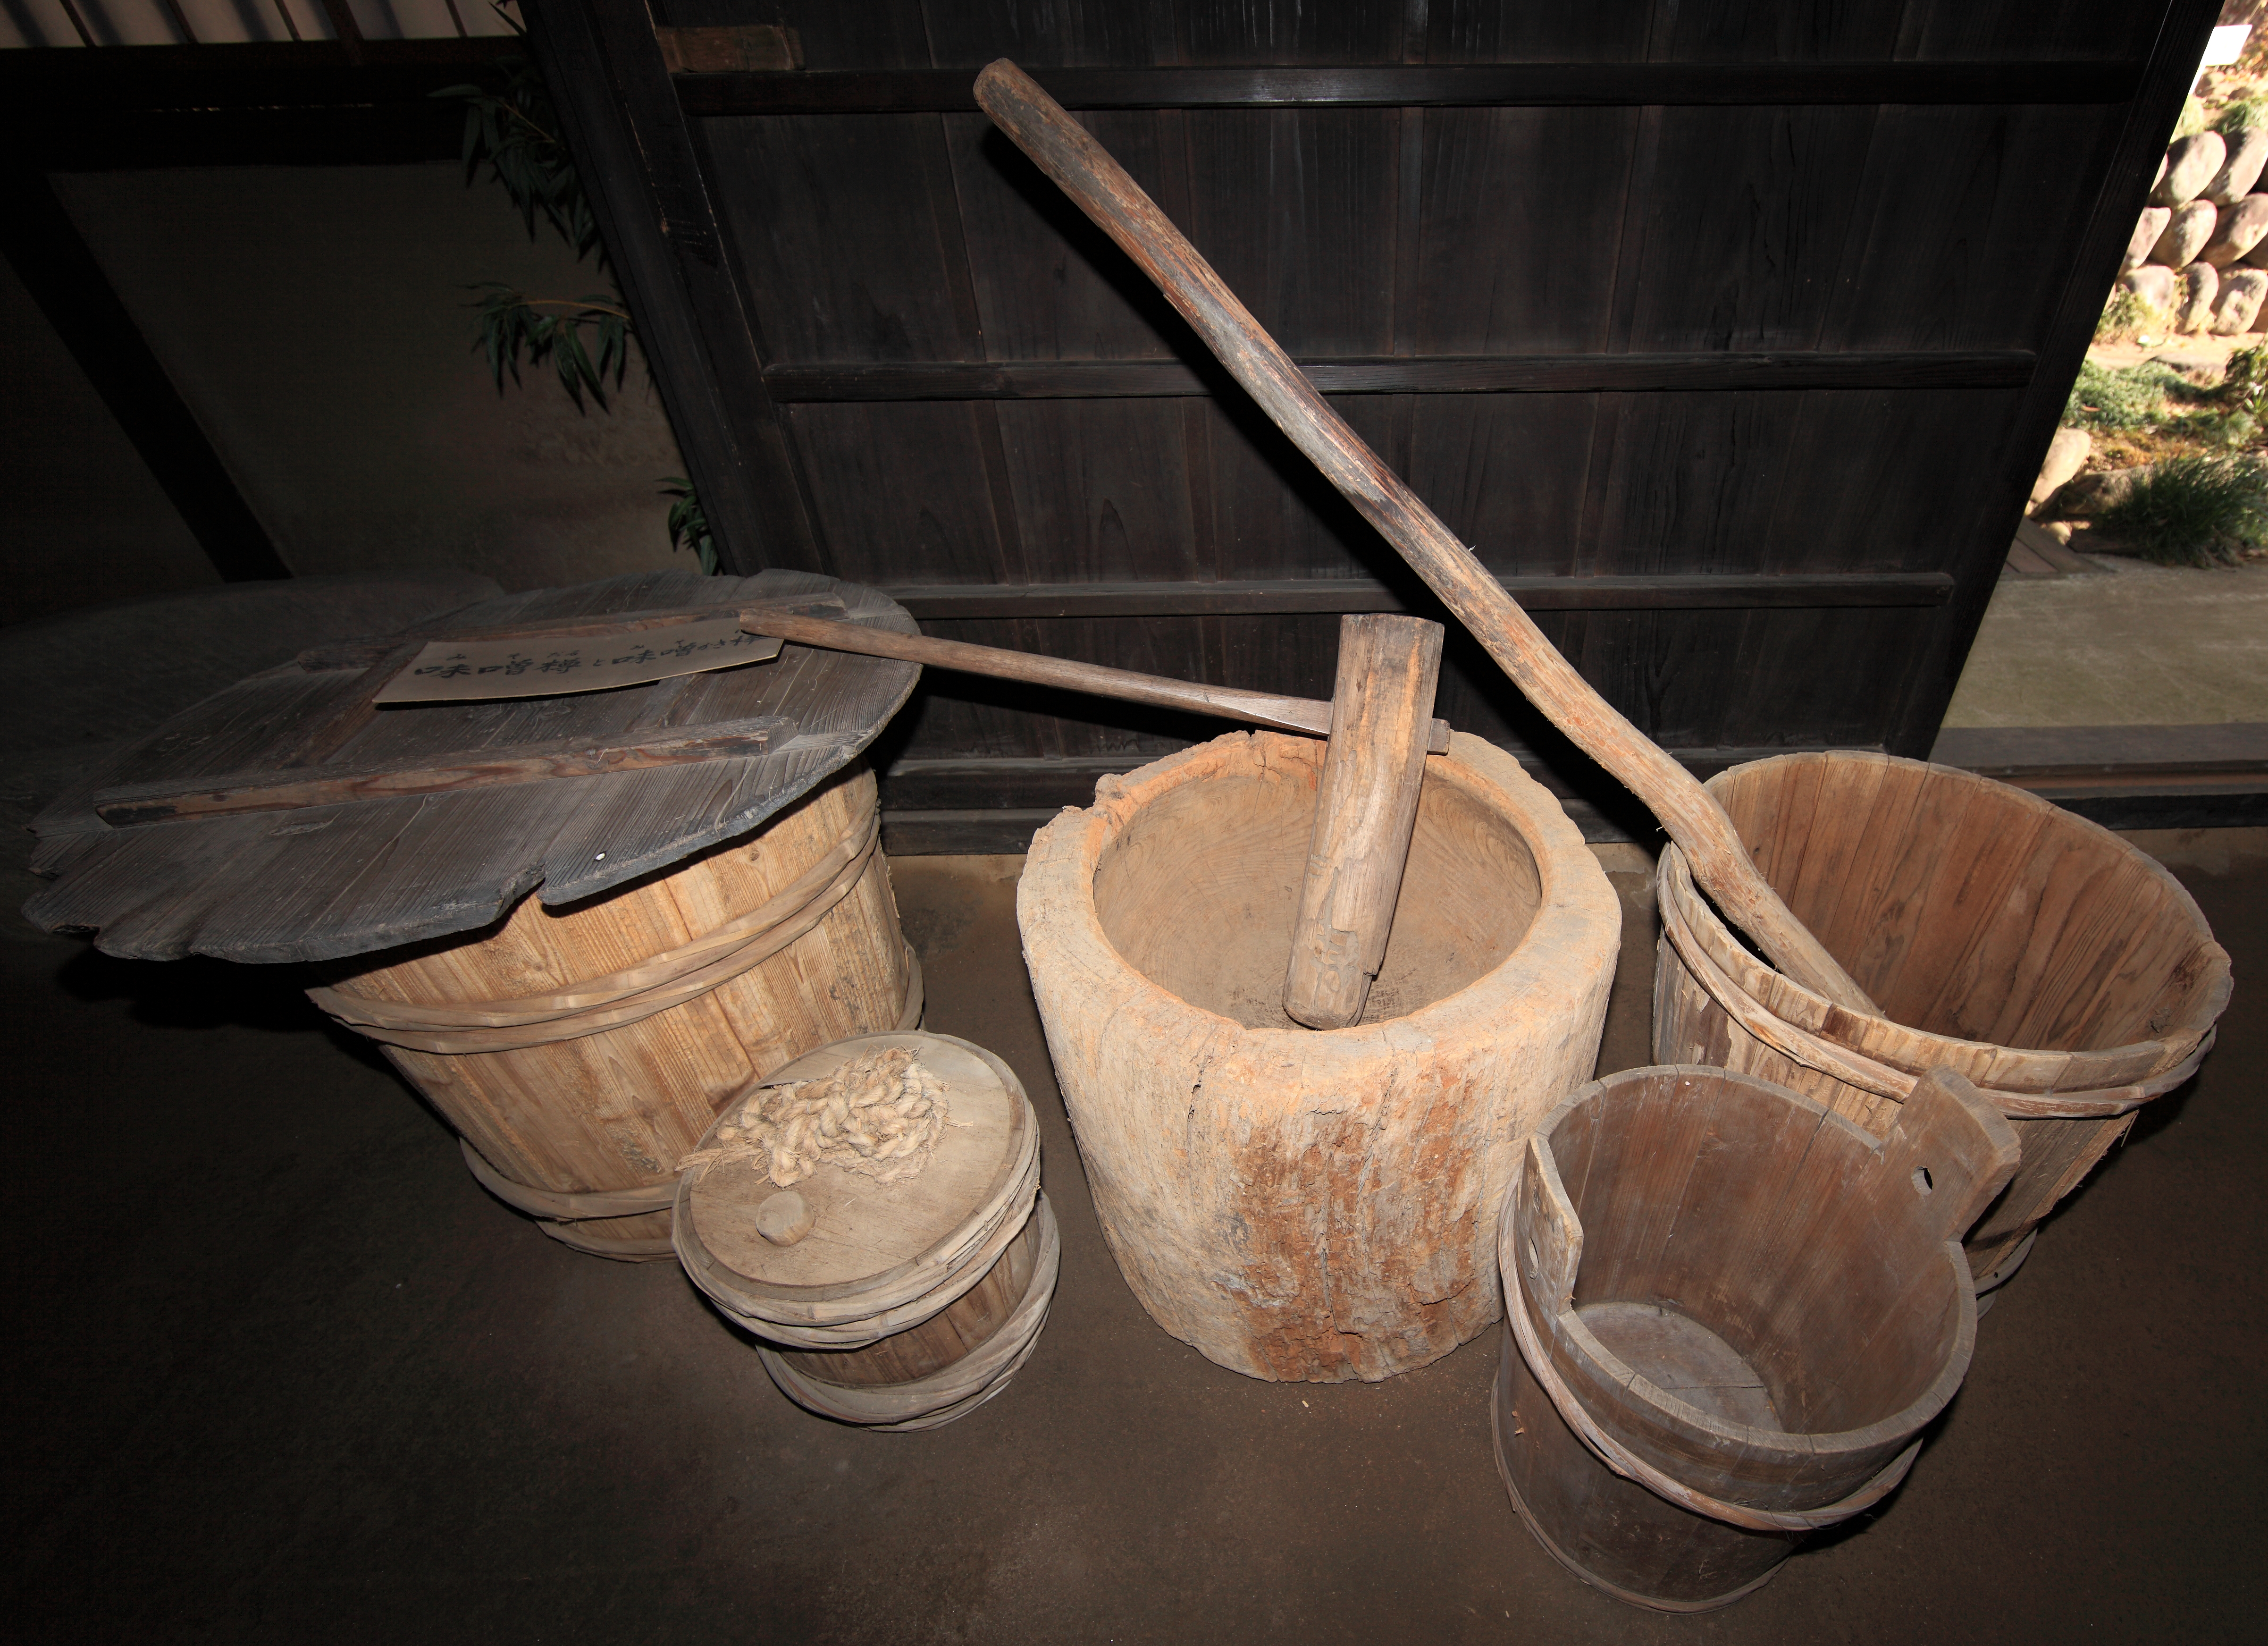
table, architecture, wood, home, high, ancient, residence, furniture, lighting, design, japanese, 5d, style, hires, shape, markii, traditional, hi, res, resolution, gunma, annaka, man made object